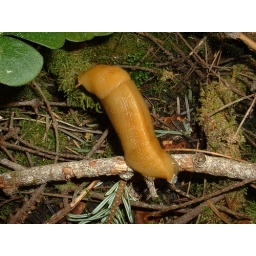
banana slug: field trip in the redwood forests in the mendicino area.